Maiyalap MRT station

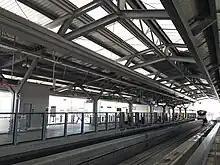
Platforms

Maiyalap station is a Bangkok MRT station on the Pink Line. The station is located on Ram Inthra Road, near Soi Ram Inthra 14 (Soi Maiyalap) in Bang Khen district, Bangkok. The station has four exits. It opened on 21 November 2023 as part of trial operations on the entire Pink Line.